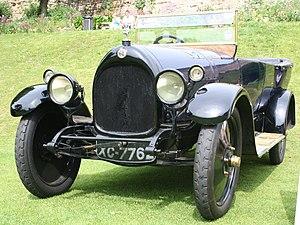
Ruston est une entreprise britannique de construction de moteurs Diesel de Lincoln, en Angleterre. Ses origines remontent à 1840. Elle a longtemps été réputée pour ses motrices diesel et ses pelles mécaniques à vapeur, mais a également produit pour le marché automobile et celui des turbines à gaz.